History of Vanuatu

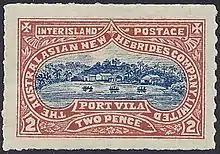
1897 stamp of the Australasian New Hebrides Company, providing shipping and other services - including mail delivery - on steamers running between Australia and the New Hebrides, at intervals of about three weeks.

The Vanuatu group of islands first had contact with Europeans in 1606, when the Portuguese explorer Pedro Fernandes de Queirós, sailing for the Spanish Crown, arrived on the largest island and called the group of islands "La Austrialia del Espiritu Santo" or "The Southern Land of the Holy Spirit", believing he had arrived in Terra Australis or Australia. The Spanish established a short-lived settlement at Big Bay on the north side of the island. The name Espiritu Santo remains to this day.